Three Thieves (1966 film)

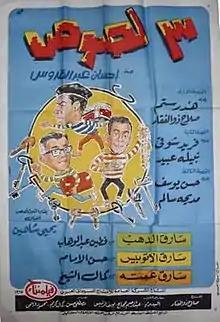
Film poster

Three Thieves also known as 3 Robbers (Egyptian Arabic: ثلاثة لصوص translit: "Thalathat lousous" french:"Trois voleurs") is a 1966 Egyptian film. It tells 3 separate stories about three thieves. The film is written by Ihsan Abdel Quddous and produced by Salah Zulfikar. Yehia Chahine played the role of the judge.